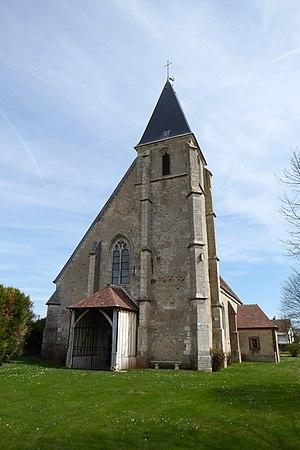
façade ouest de l'église Saint-Martin, Garancières-en-Drouais, Eure-et-Loir, France.
Garancières-en-Drouais est une commune française située dans le département d'Eure-et-Loir en région Centre-Val de Loire.